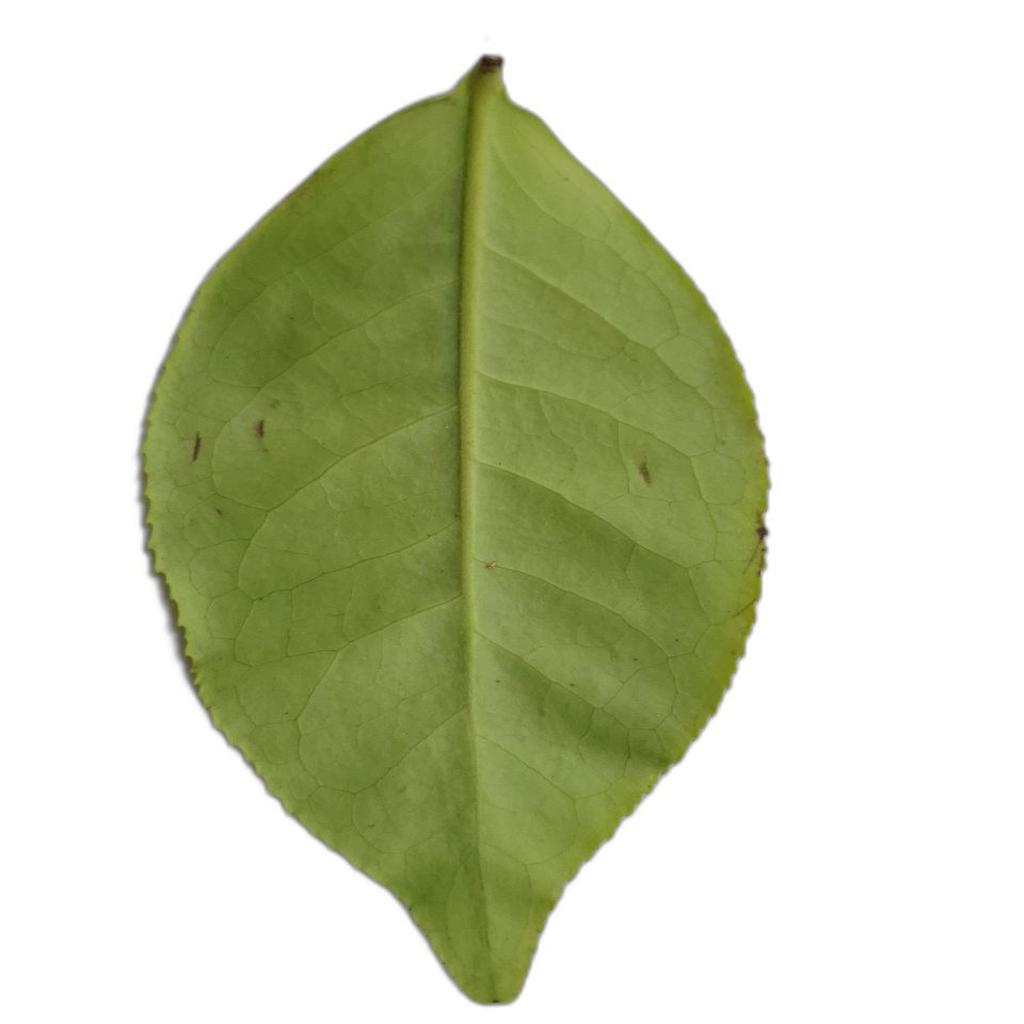
Label: Healthy